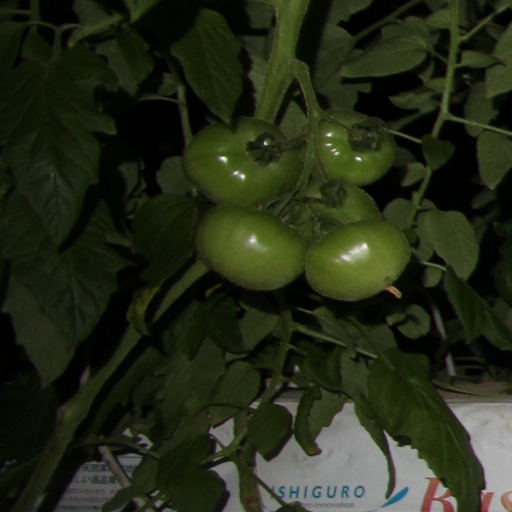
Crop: tomato